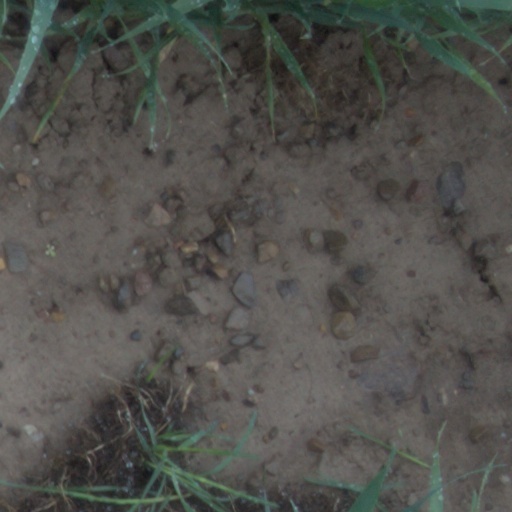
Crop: wheat